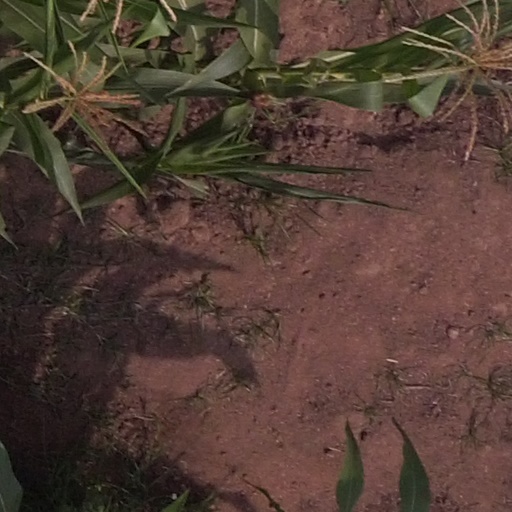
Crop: maize; corn